Answer in natural language. Considering the relative positions, where is Doorway with respect to modern brown dresser with six drawers? Choose between the following options: above or below
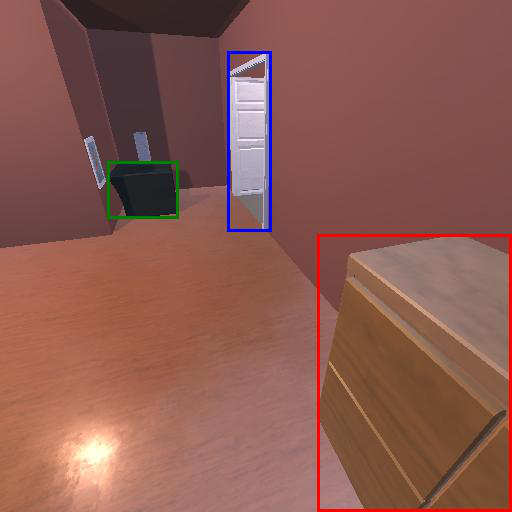
<answer>above</answer>